Acura CSX

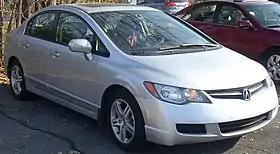
2007 Acura CSX

The Acura CSX is Acura's subcompact executive car exclusively designed for the Canadian market and sold from 2006–2011 model years. Like the Acura EL, it was only available in Canada and built in Alliston, Ontario, Canada. For the 2013 model year, the ILX was introduced as the CSX's replacement and is available in both the United States and Canada.